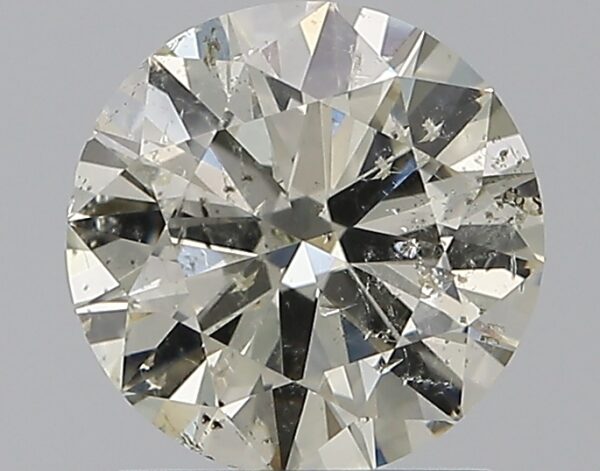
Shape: round
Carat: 1.2
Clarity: SI2
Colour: J
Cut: EX
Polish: EX
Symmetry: EX
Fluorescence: ST
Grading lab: IGI
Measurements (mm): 6.91 x 6.86 x 4.07